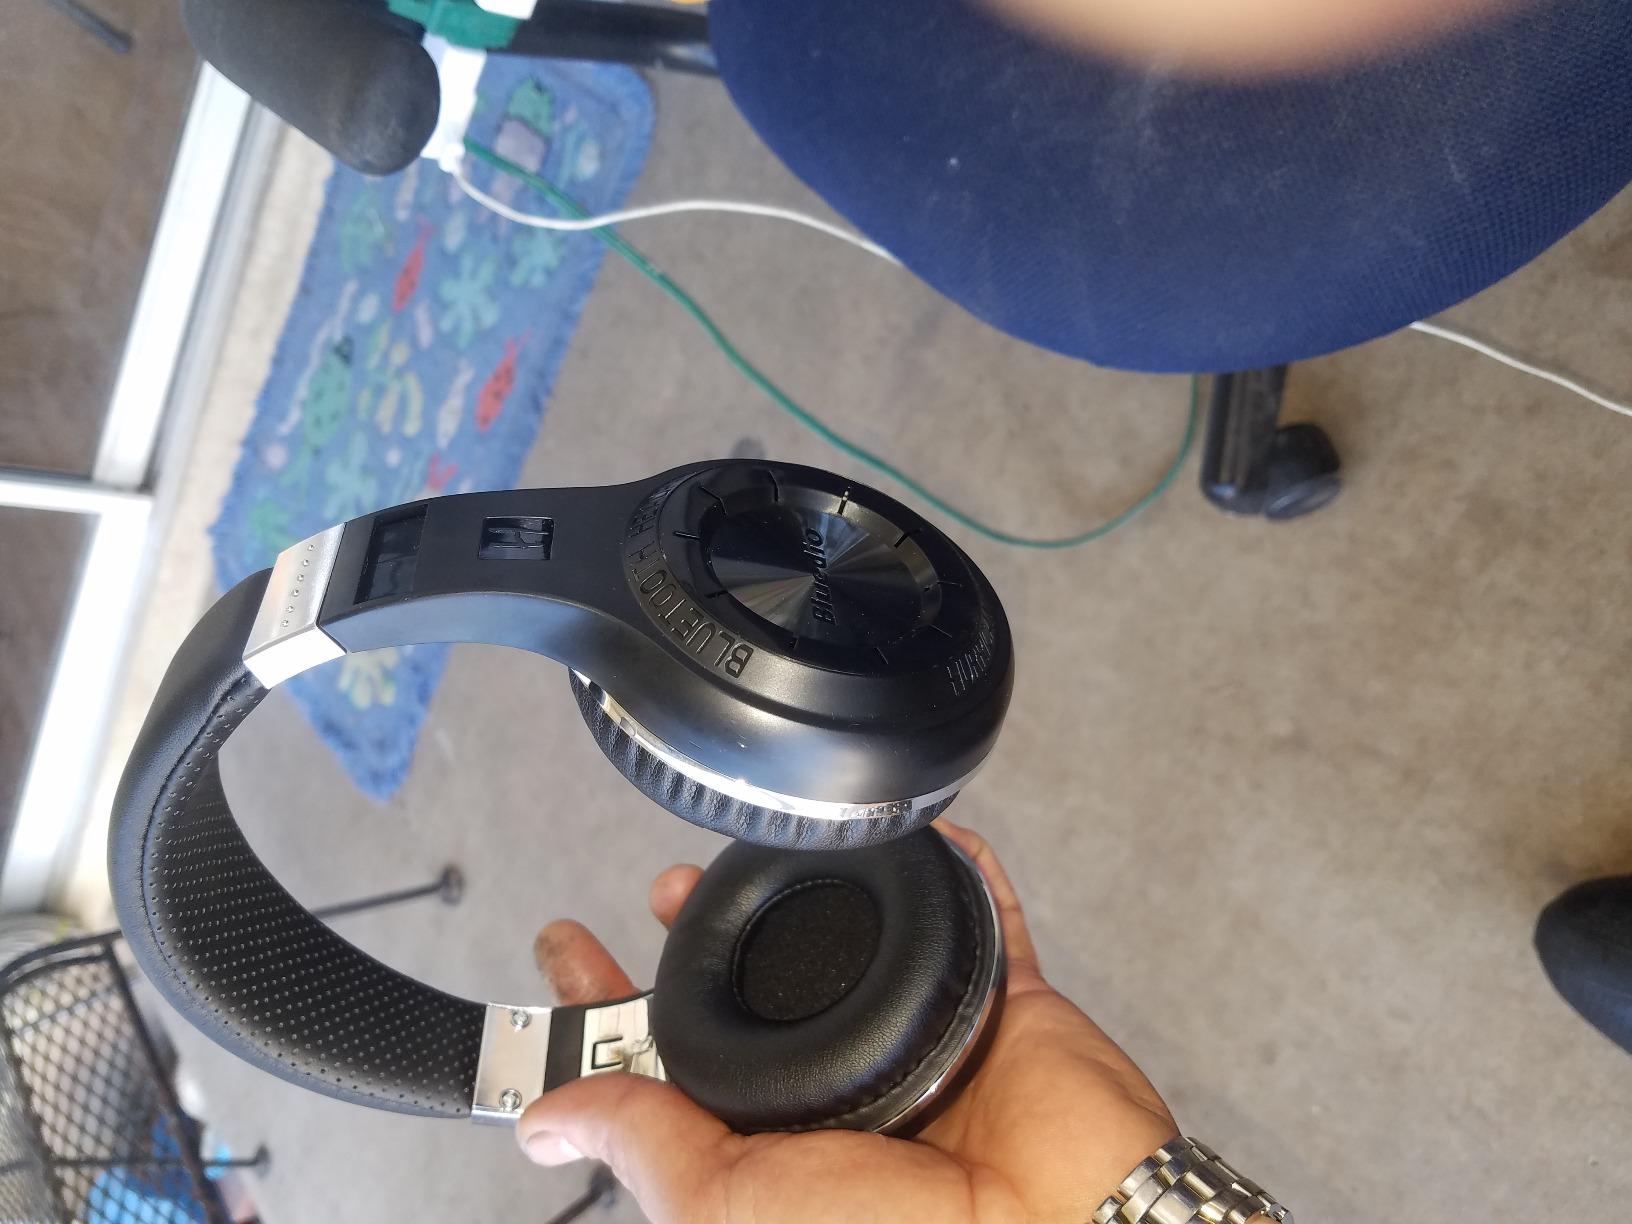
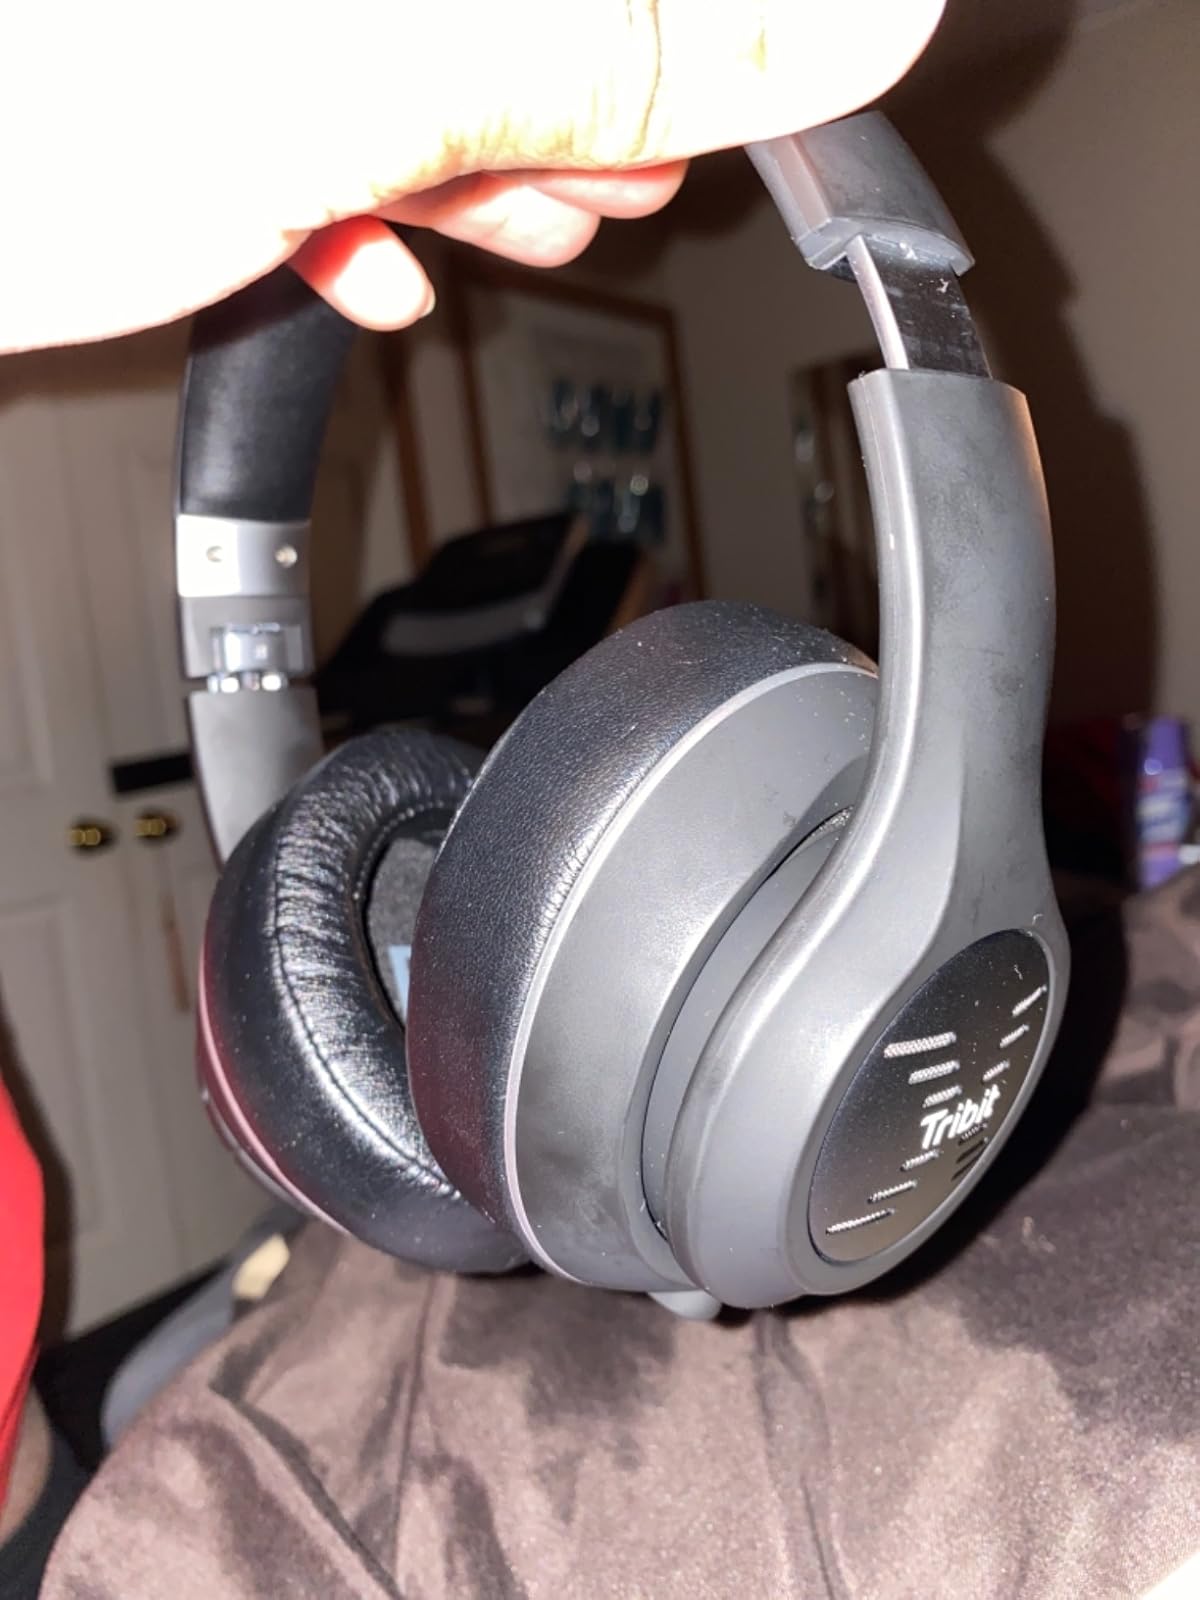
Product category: headphones
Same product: no